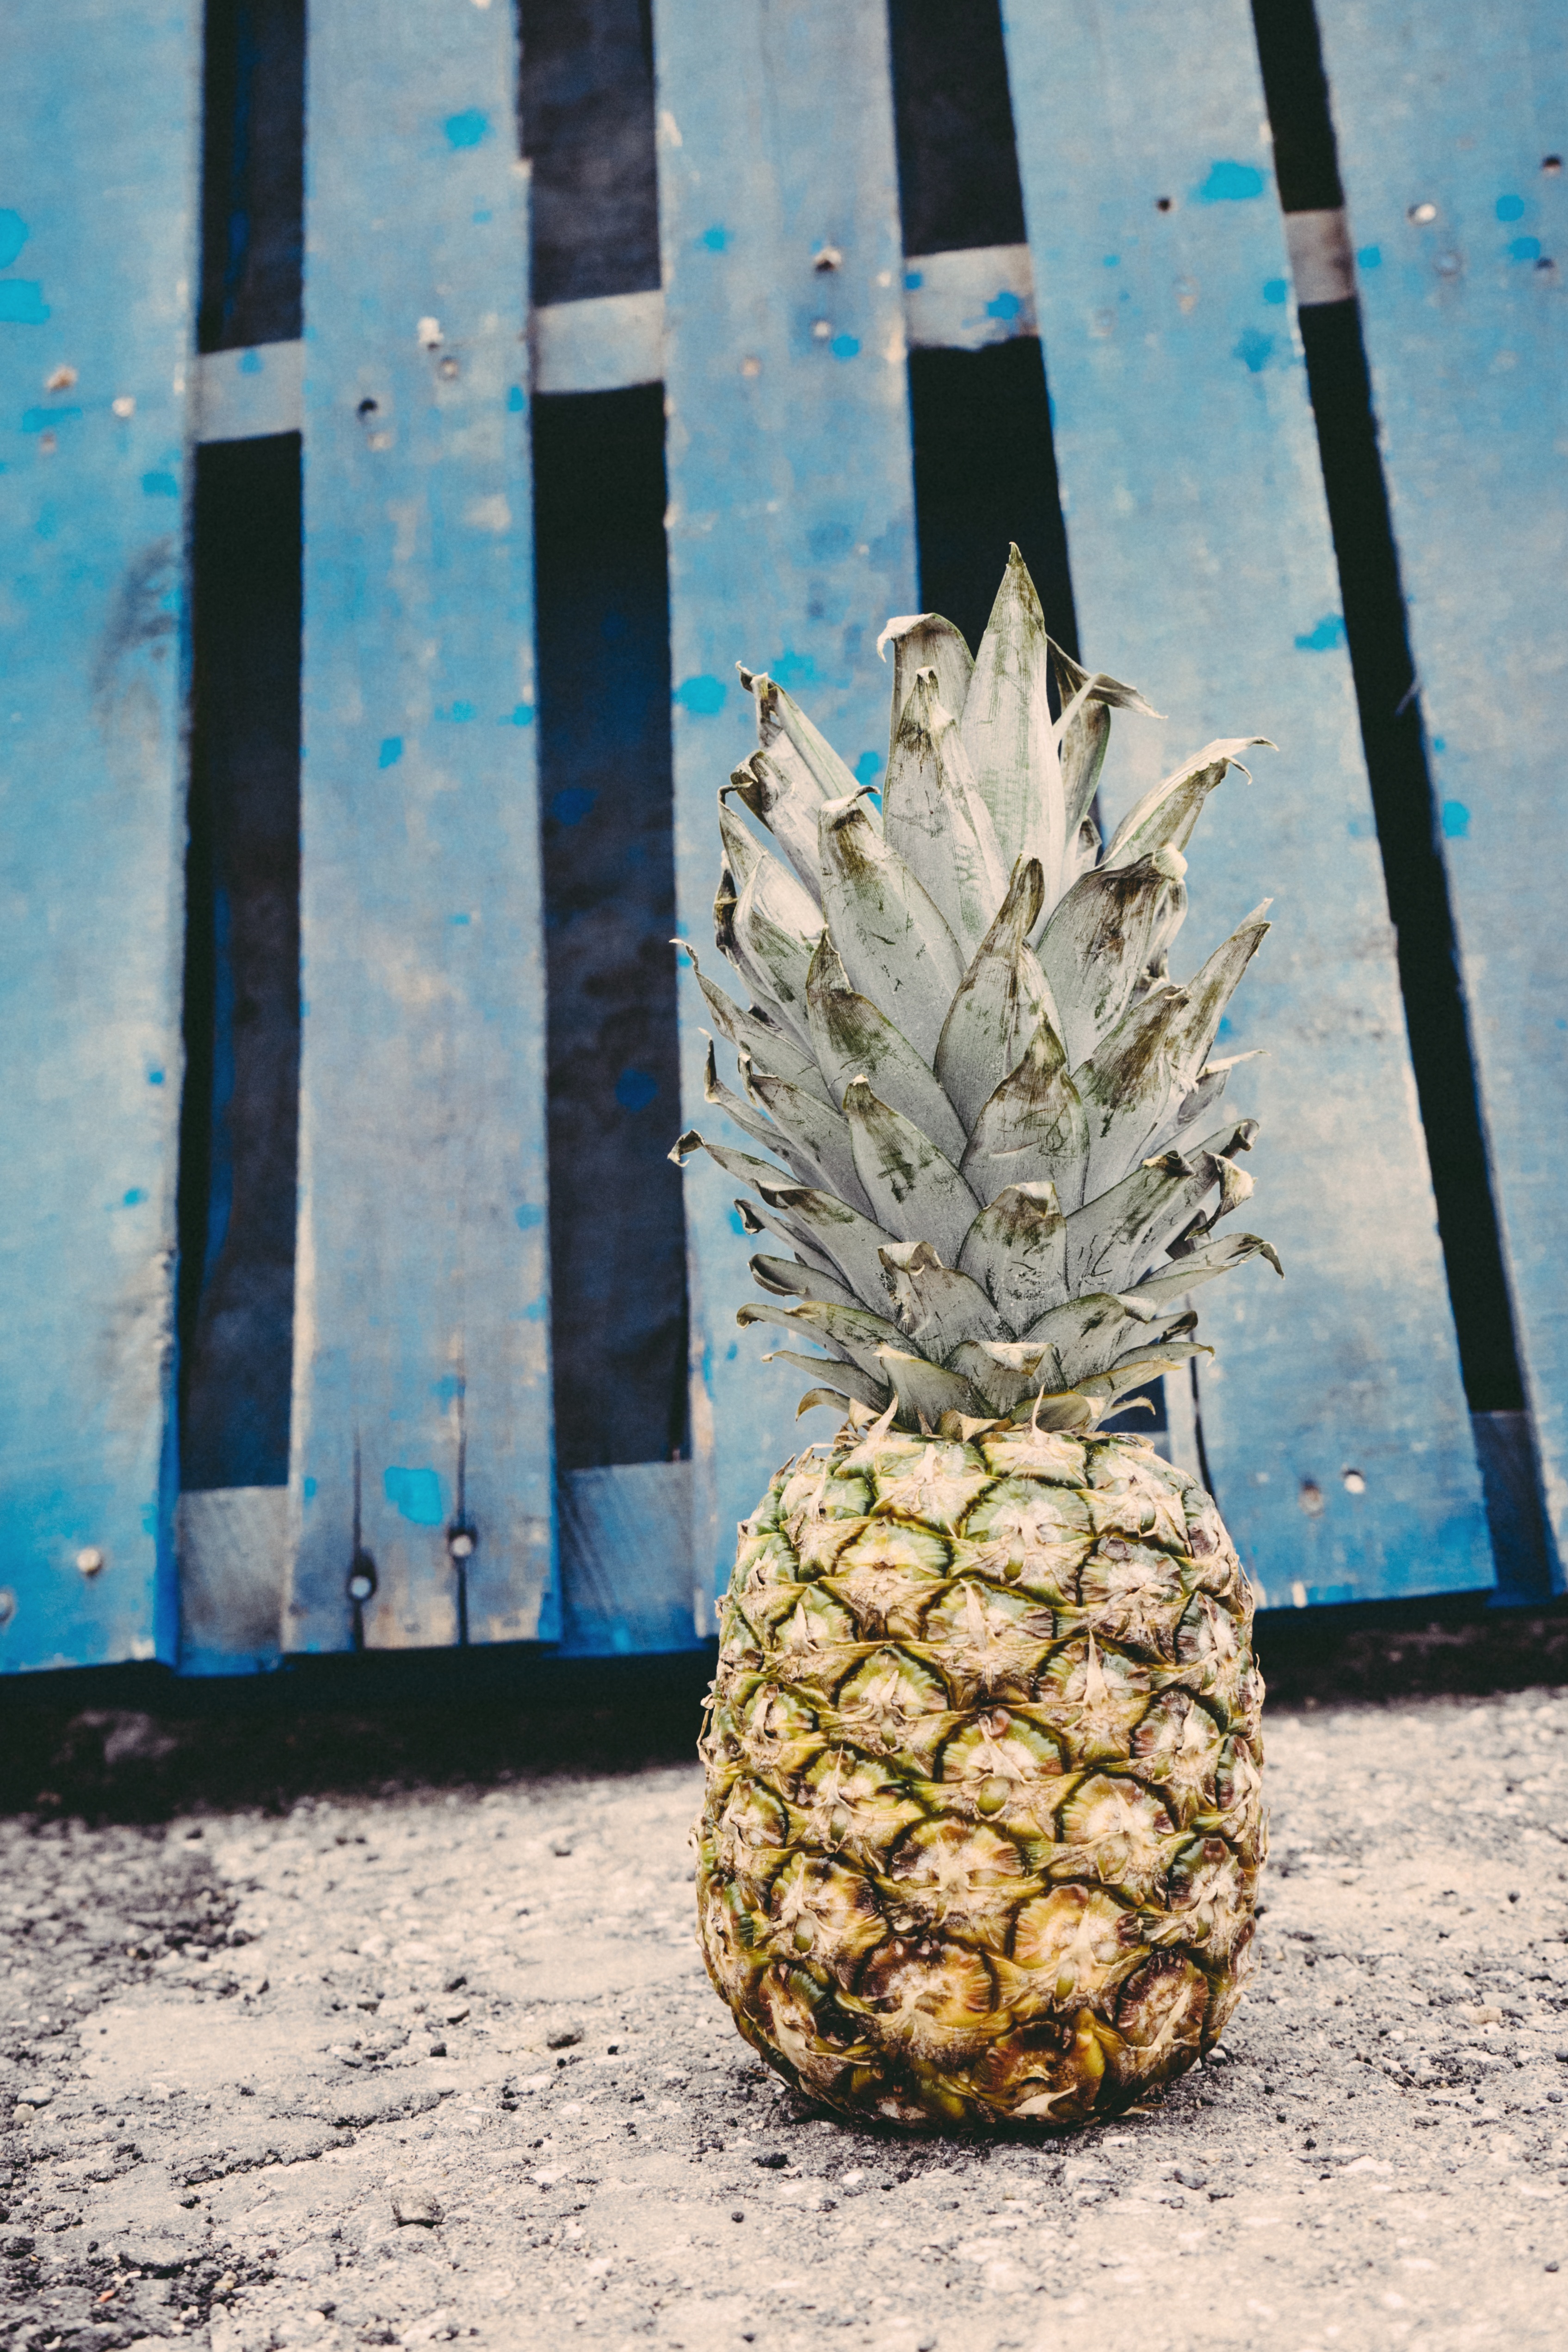
tree, plant, wood, fruit, urban, asphalt, food, spring, green, golden, produce, color, grunge, blue, pineapple, sculpture, art, carving, flowering plant, land plant, arecales